Ceraso

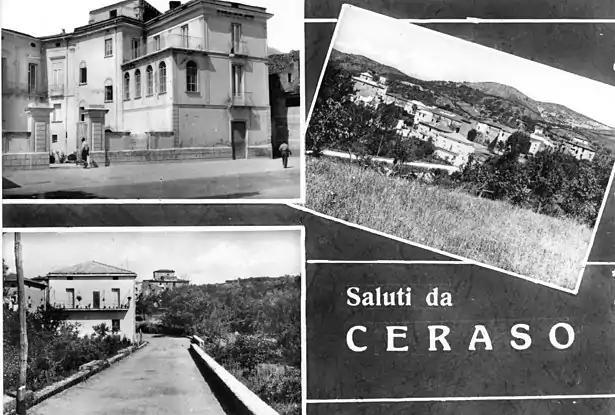
Postcard showing various views of Ceraso c. 1950s

When the Municipality of Ceraso began the reclamation of the Fabbrica area and provided for the listing of the hilly state-owned land, which had once belonged to the Badia di Pattano, in favor of poor families, it was in 1919, the villages of Petrosa and Metoio were born and developed.